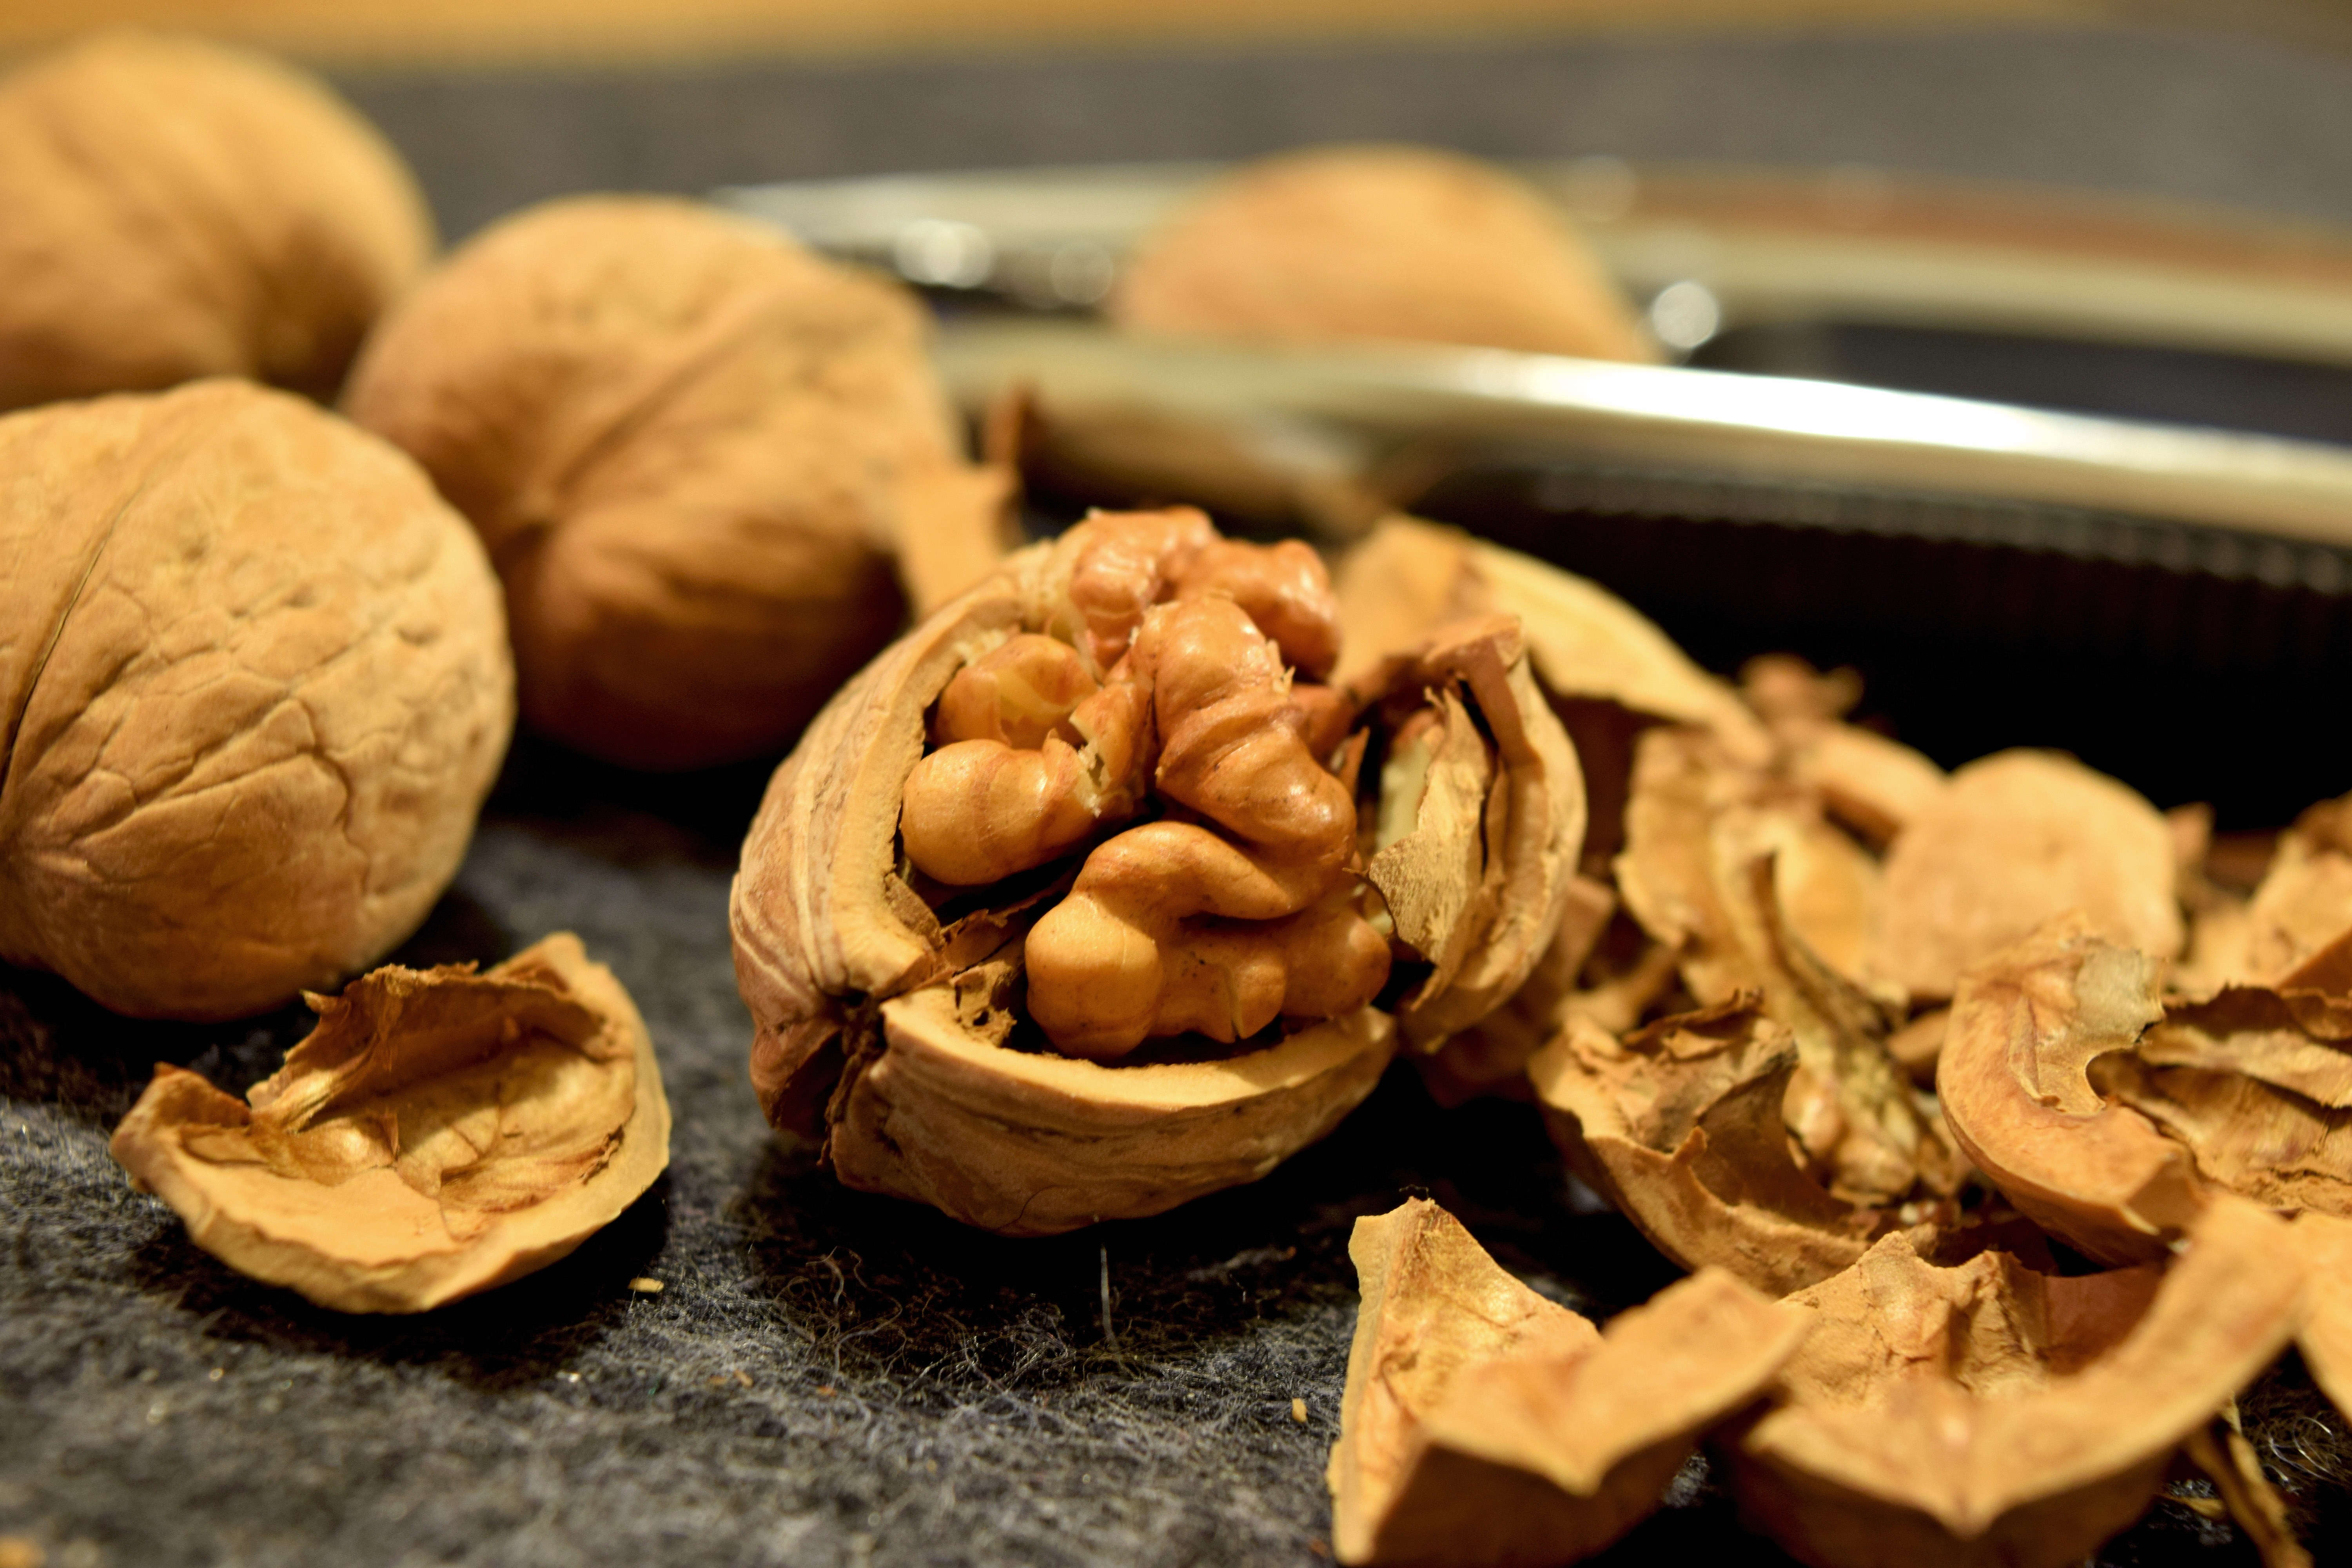
plant, food, produce, brown, nut, healthy, snack, walnut, nuts, raw, walnuts, protein, flowering plant, land plant, nuts seeds, tree nuts